Question: Please indicate a possible affordance area of bicycle that can be used for sitting
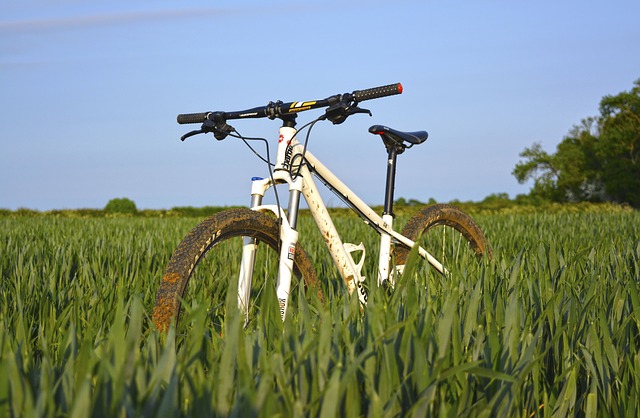
Answer: [368, 127, 428, 156]